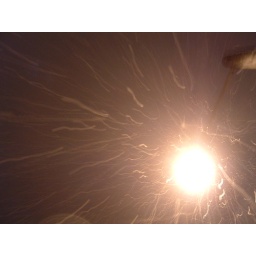
standing under a streetlight